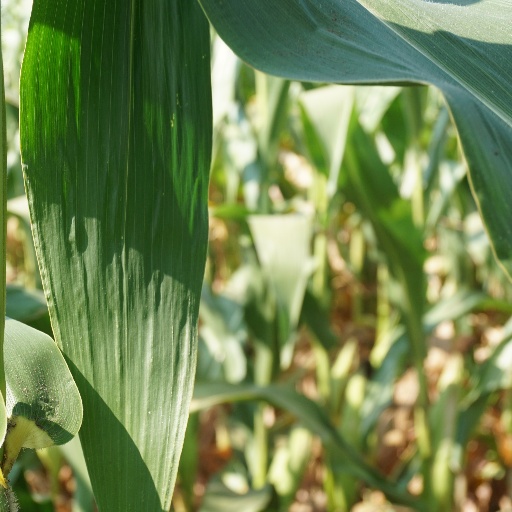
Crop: maize; corn